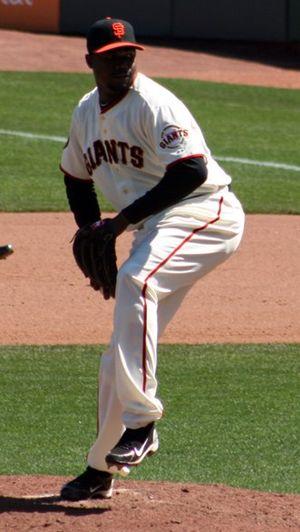
Guillermo Mota est un lanceur de relève droitier qui joue dans les Ligues majeures de baseball de 1999 à 2012.